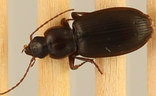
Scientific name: Calathus advena
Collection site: Niwot Ridge Mountain Research Station Site (NIWO), plot NIWO_002